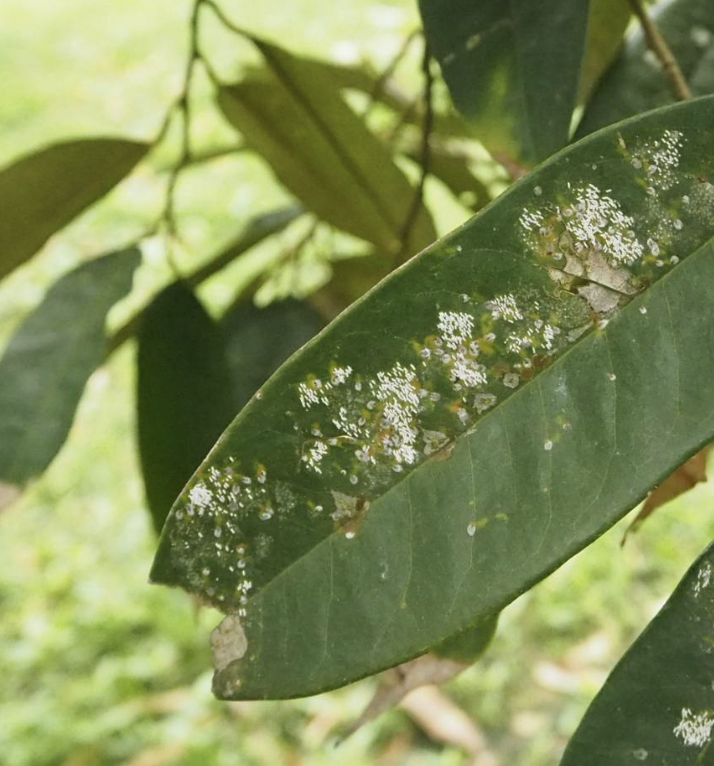
Label: mealybug_infestation